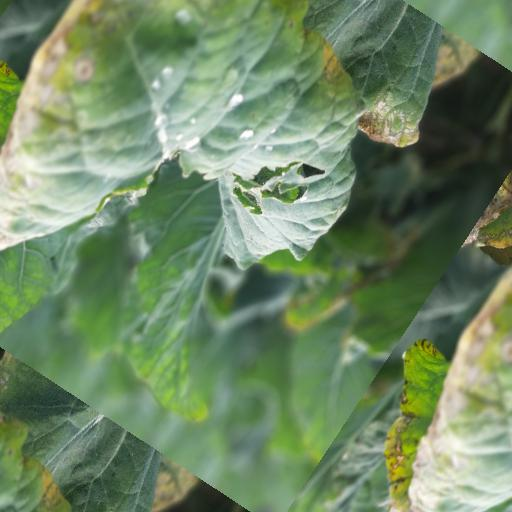
Label: Black Rot